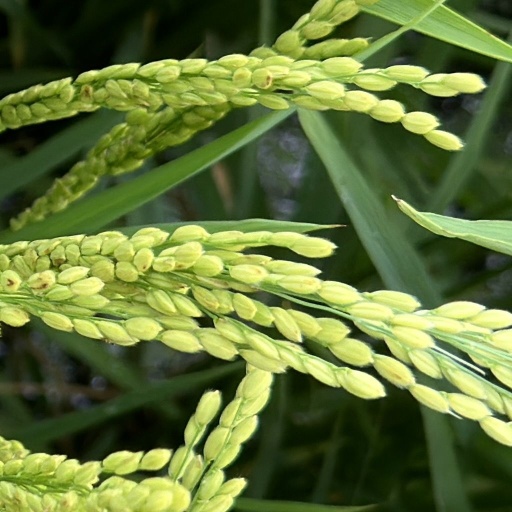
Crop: rice